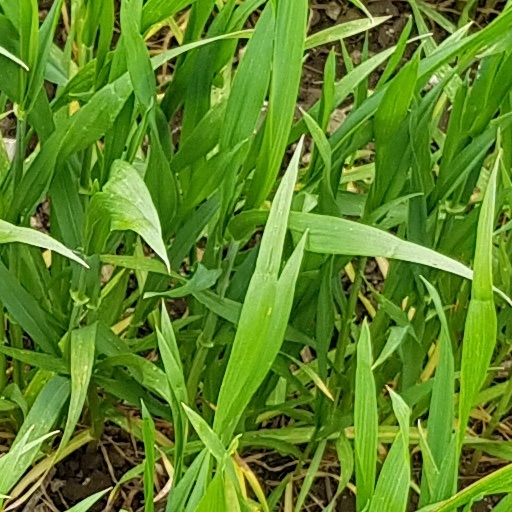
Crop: wheat